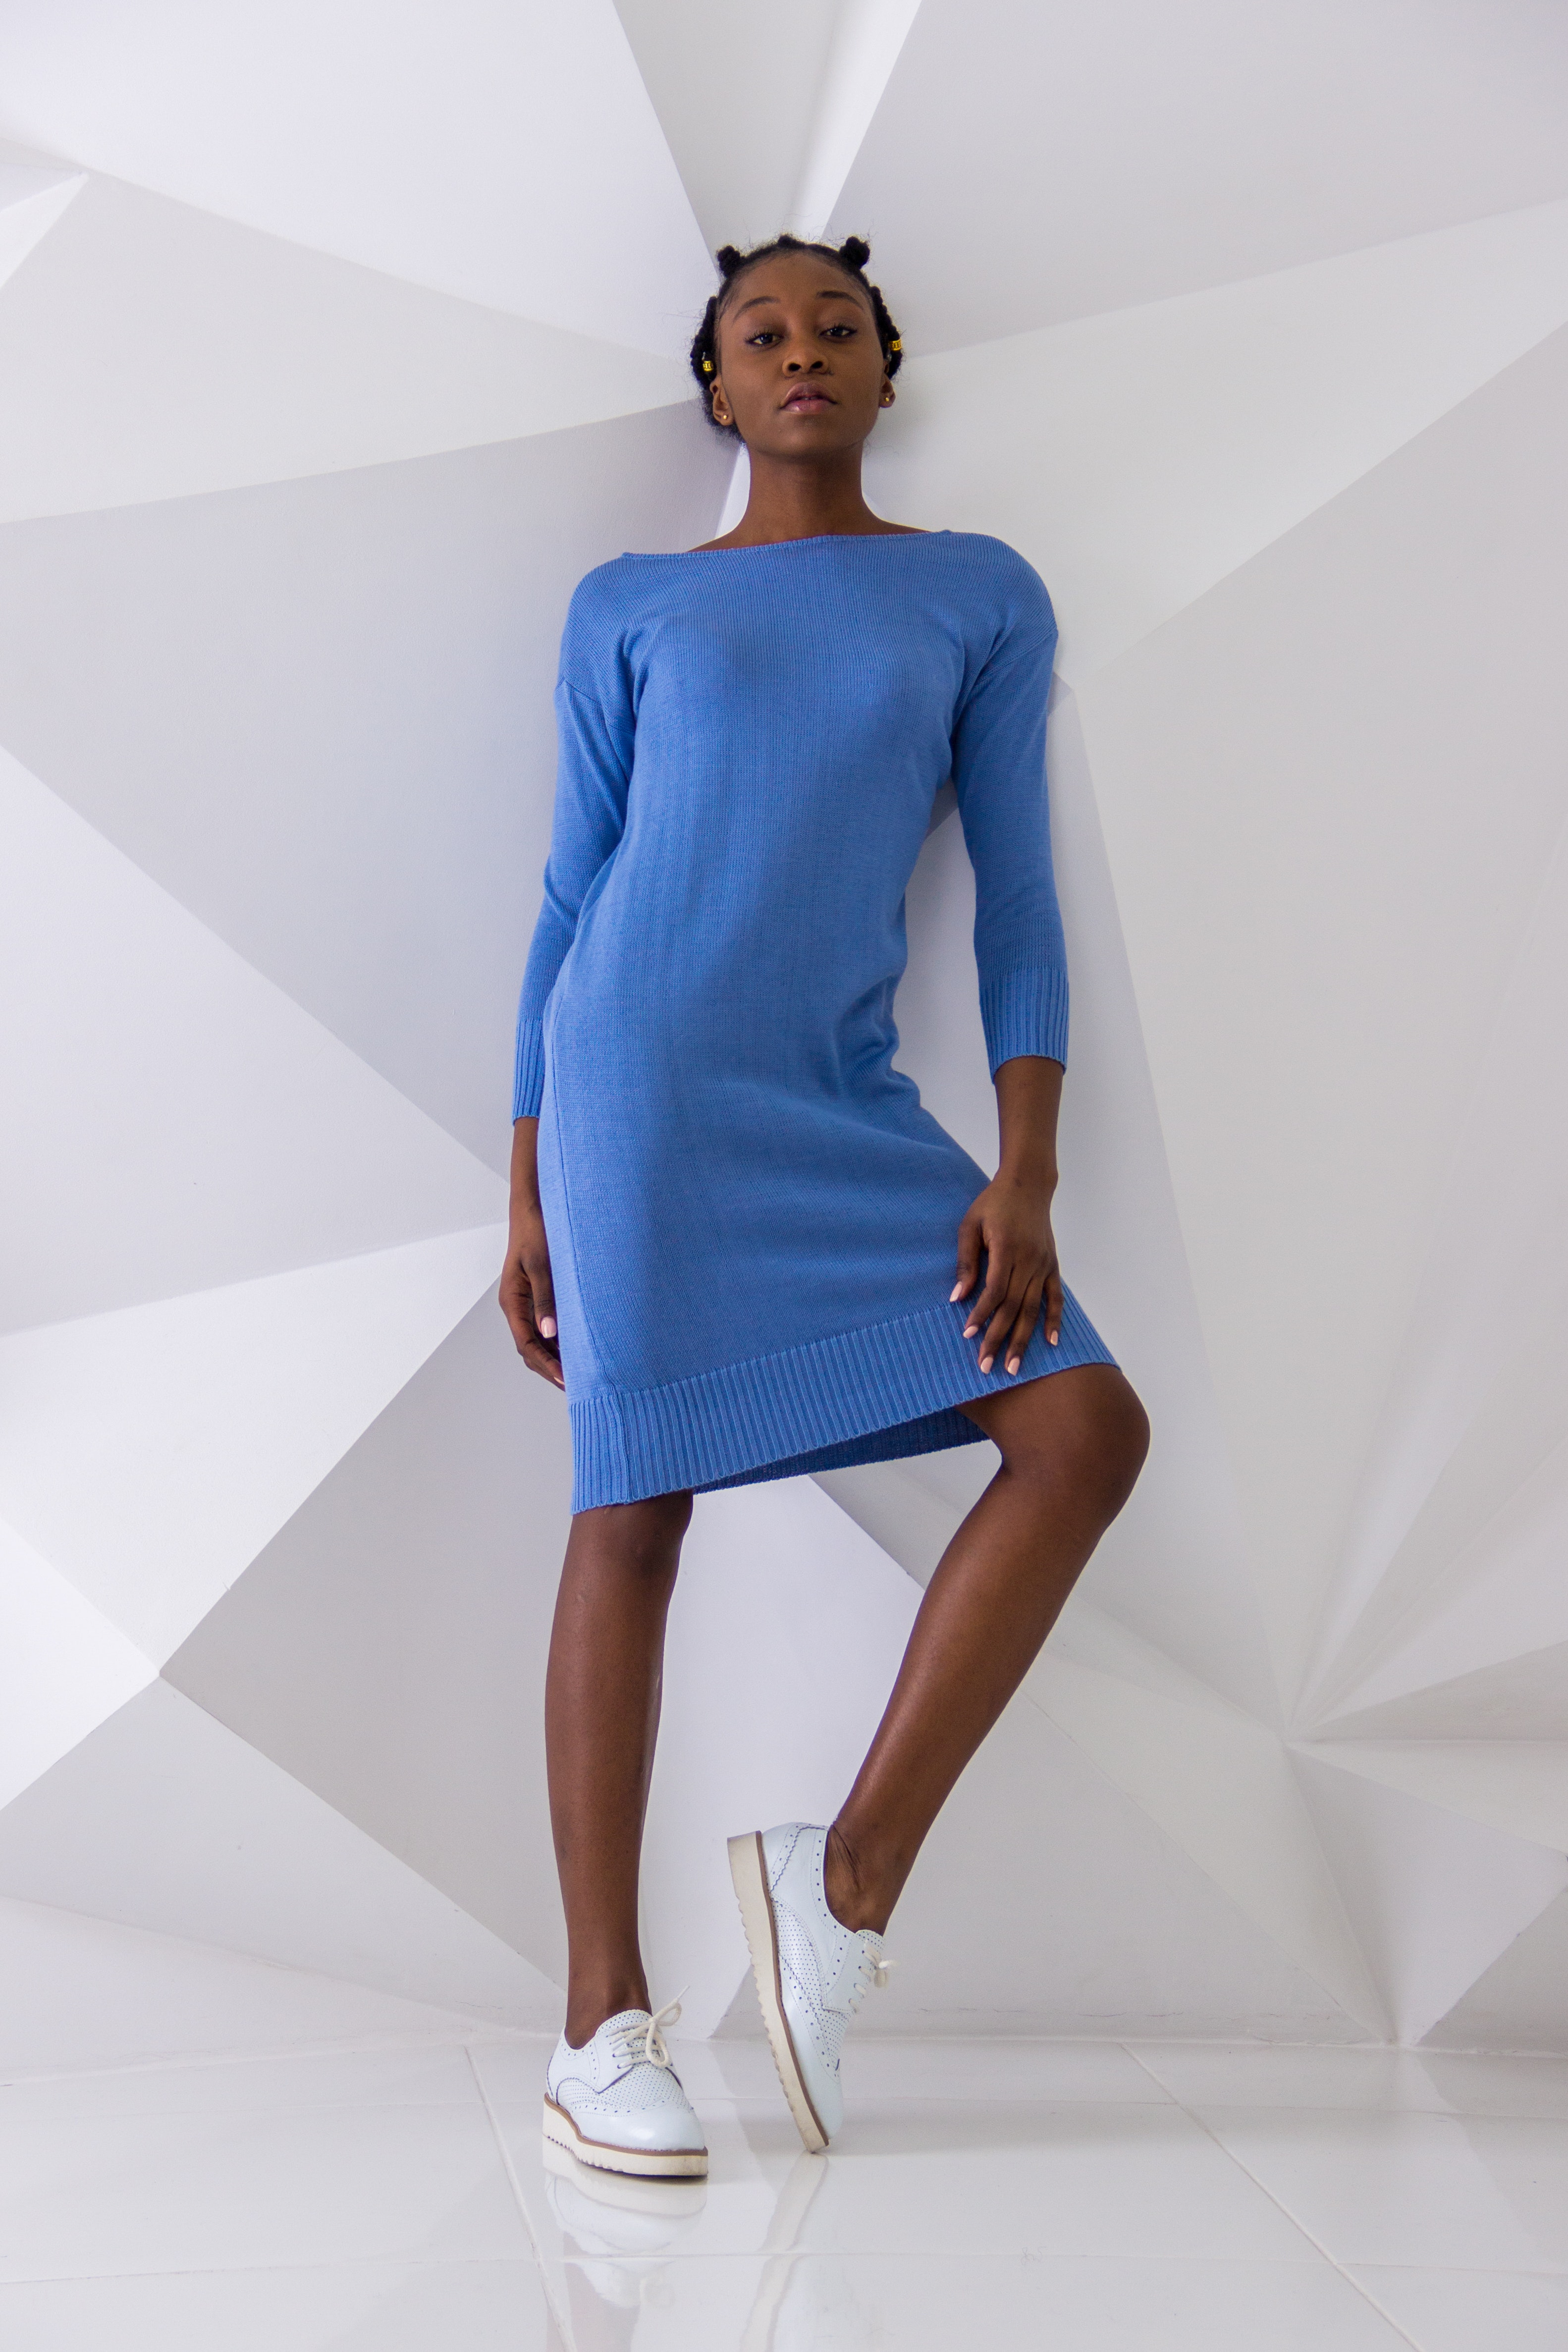
fashion model, fashion, clothing, white, blue, fashion show, shoulder, runway, dress, fashion design, cobalt blue, electric blue, model, haute couture, footwear, joint, neck, cocktail dress, sleeve, One piece garment, event, knee, waist, shoe, t shirt, magenta, hip, thigh